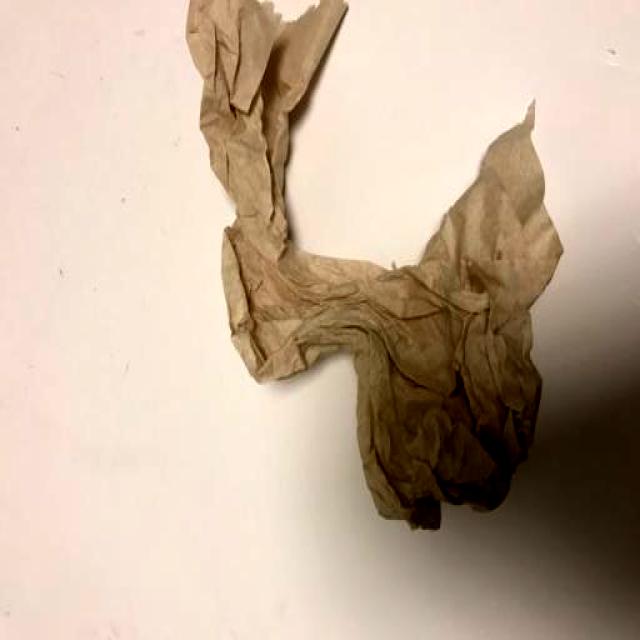
Label: Trash